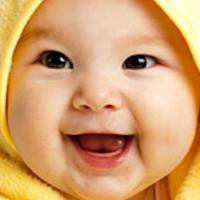
Age group: age 01-10